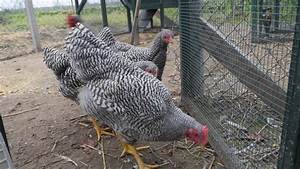
Label: gallina